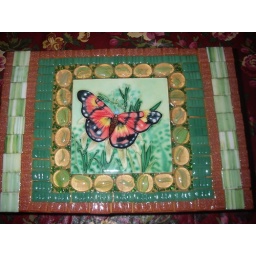
Cigar box with central butterfly tile surrounded with vitrious glass and marbles and covered in resin with little beads added around the marbles